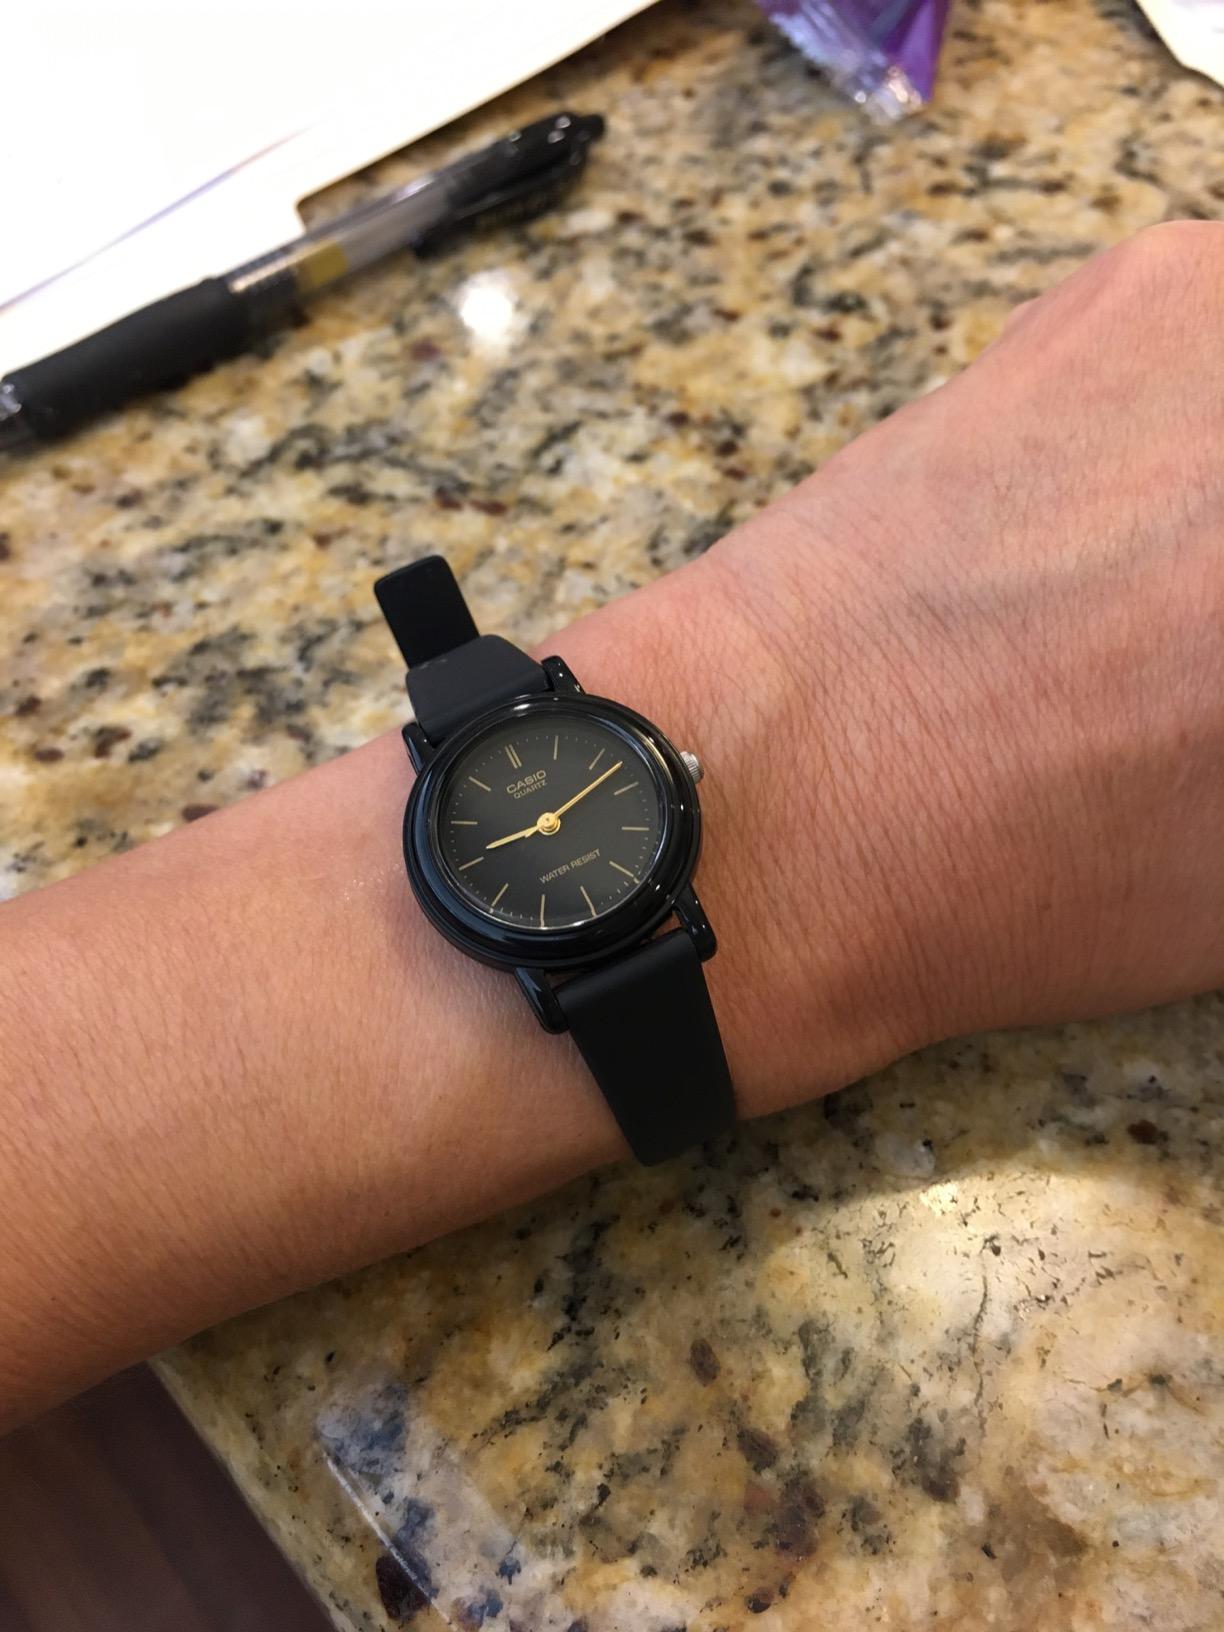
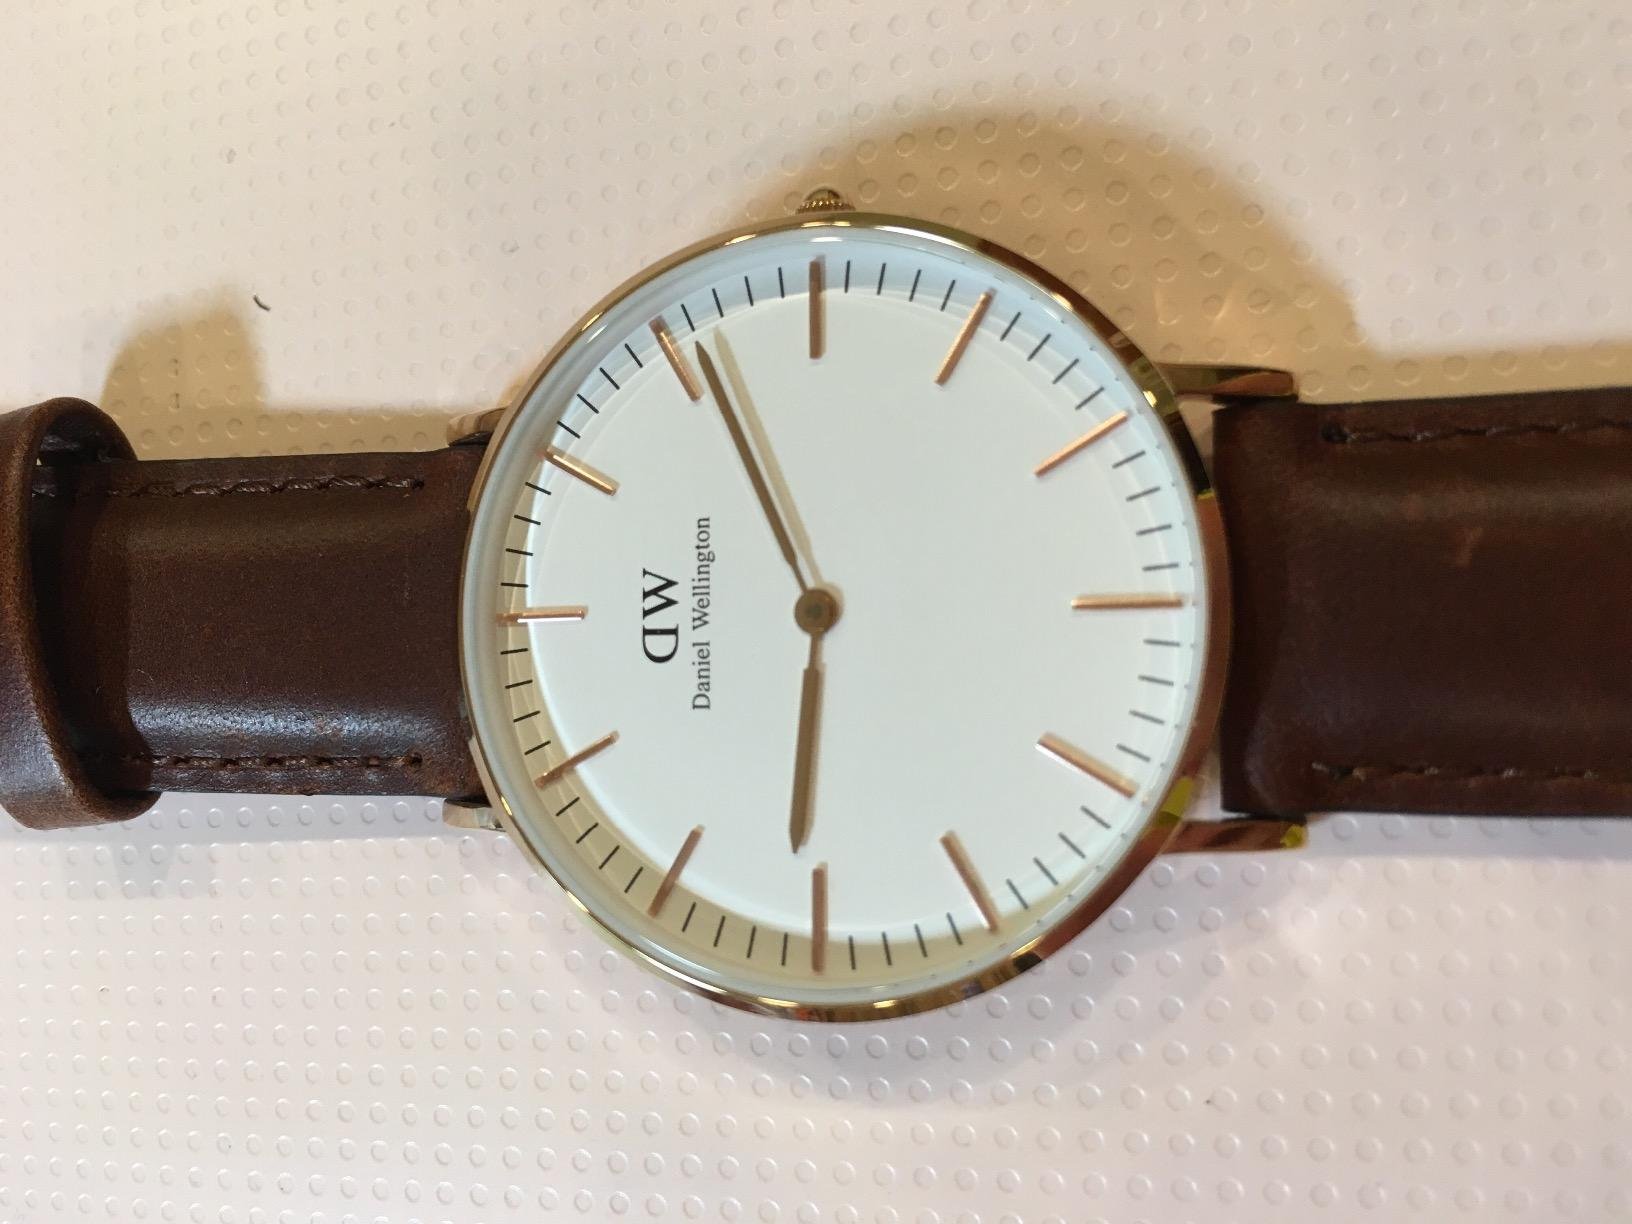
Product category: accessories_watch
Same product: no